Miss Nigeria

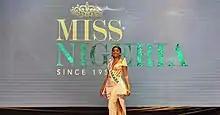
Miss Nigeria 2019 Beauty Tukura competing as Miss Taraba

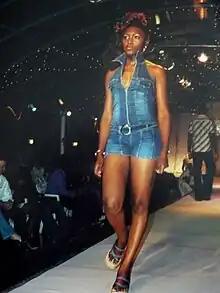
Miss Nigeria 2004 runner-up Ufuoma Ejenobor would later be named Miss Earth Nigeria

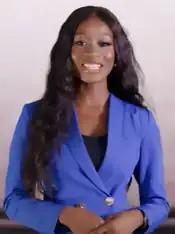
Miss Nigeria 2017 finalist Damilola Bolarinde is currently TNQ

The Most Beautiful Girl in Nigeria (MBGN) pageant is organised by the Silverbird Group while Miss Nigeria is currently handled by "Daily Times" (Folio). The Miss Nigeria swimsuit competition was scrapped in 2011, but this feature remains popular at MBGN. Another notable distinction is only MBGN contestants automatically become representatives at international pageants.